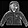
Label: Coat